Psychopathy Checklist

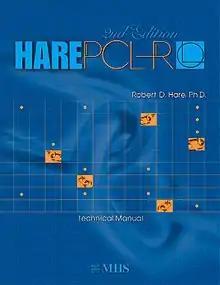
Cover of Hare's "Psychopathy Checklist-Revised" (2nd ed., 2003)

The Psychopathy Checklist or Hare Psychopathy Checklist-Revised, now the Psychopathy Checklist—revised (PCL-R), is a psychological assessment tool that is commonly used to assess the presence and extent of psychopathy in individuals—most often those institutionalized in the criminal justice system—and to differentiate those high in this trait from those with antisocial personality disorder, a related diagnosable disorder. It is a 20-item inventory of perceived personality traits and recorded behaviors, intended to be completed on the basis of a semi-structured interview along with a review of "collateral information" such as official records. The psychopath tends to display a constellation or combination of high narcissistic, borderline, and antisocial personality disorder traits, which includes superficial charm, charisma/attractiveness, sexual seductiveness and promiscuity, affective instability, suicidality, lack of empathy, feelings of emptiness, self-harm, and splitting (black and white thinking). In addition, sadistic and paranoid traits are usually also present.